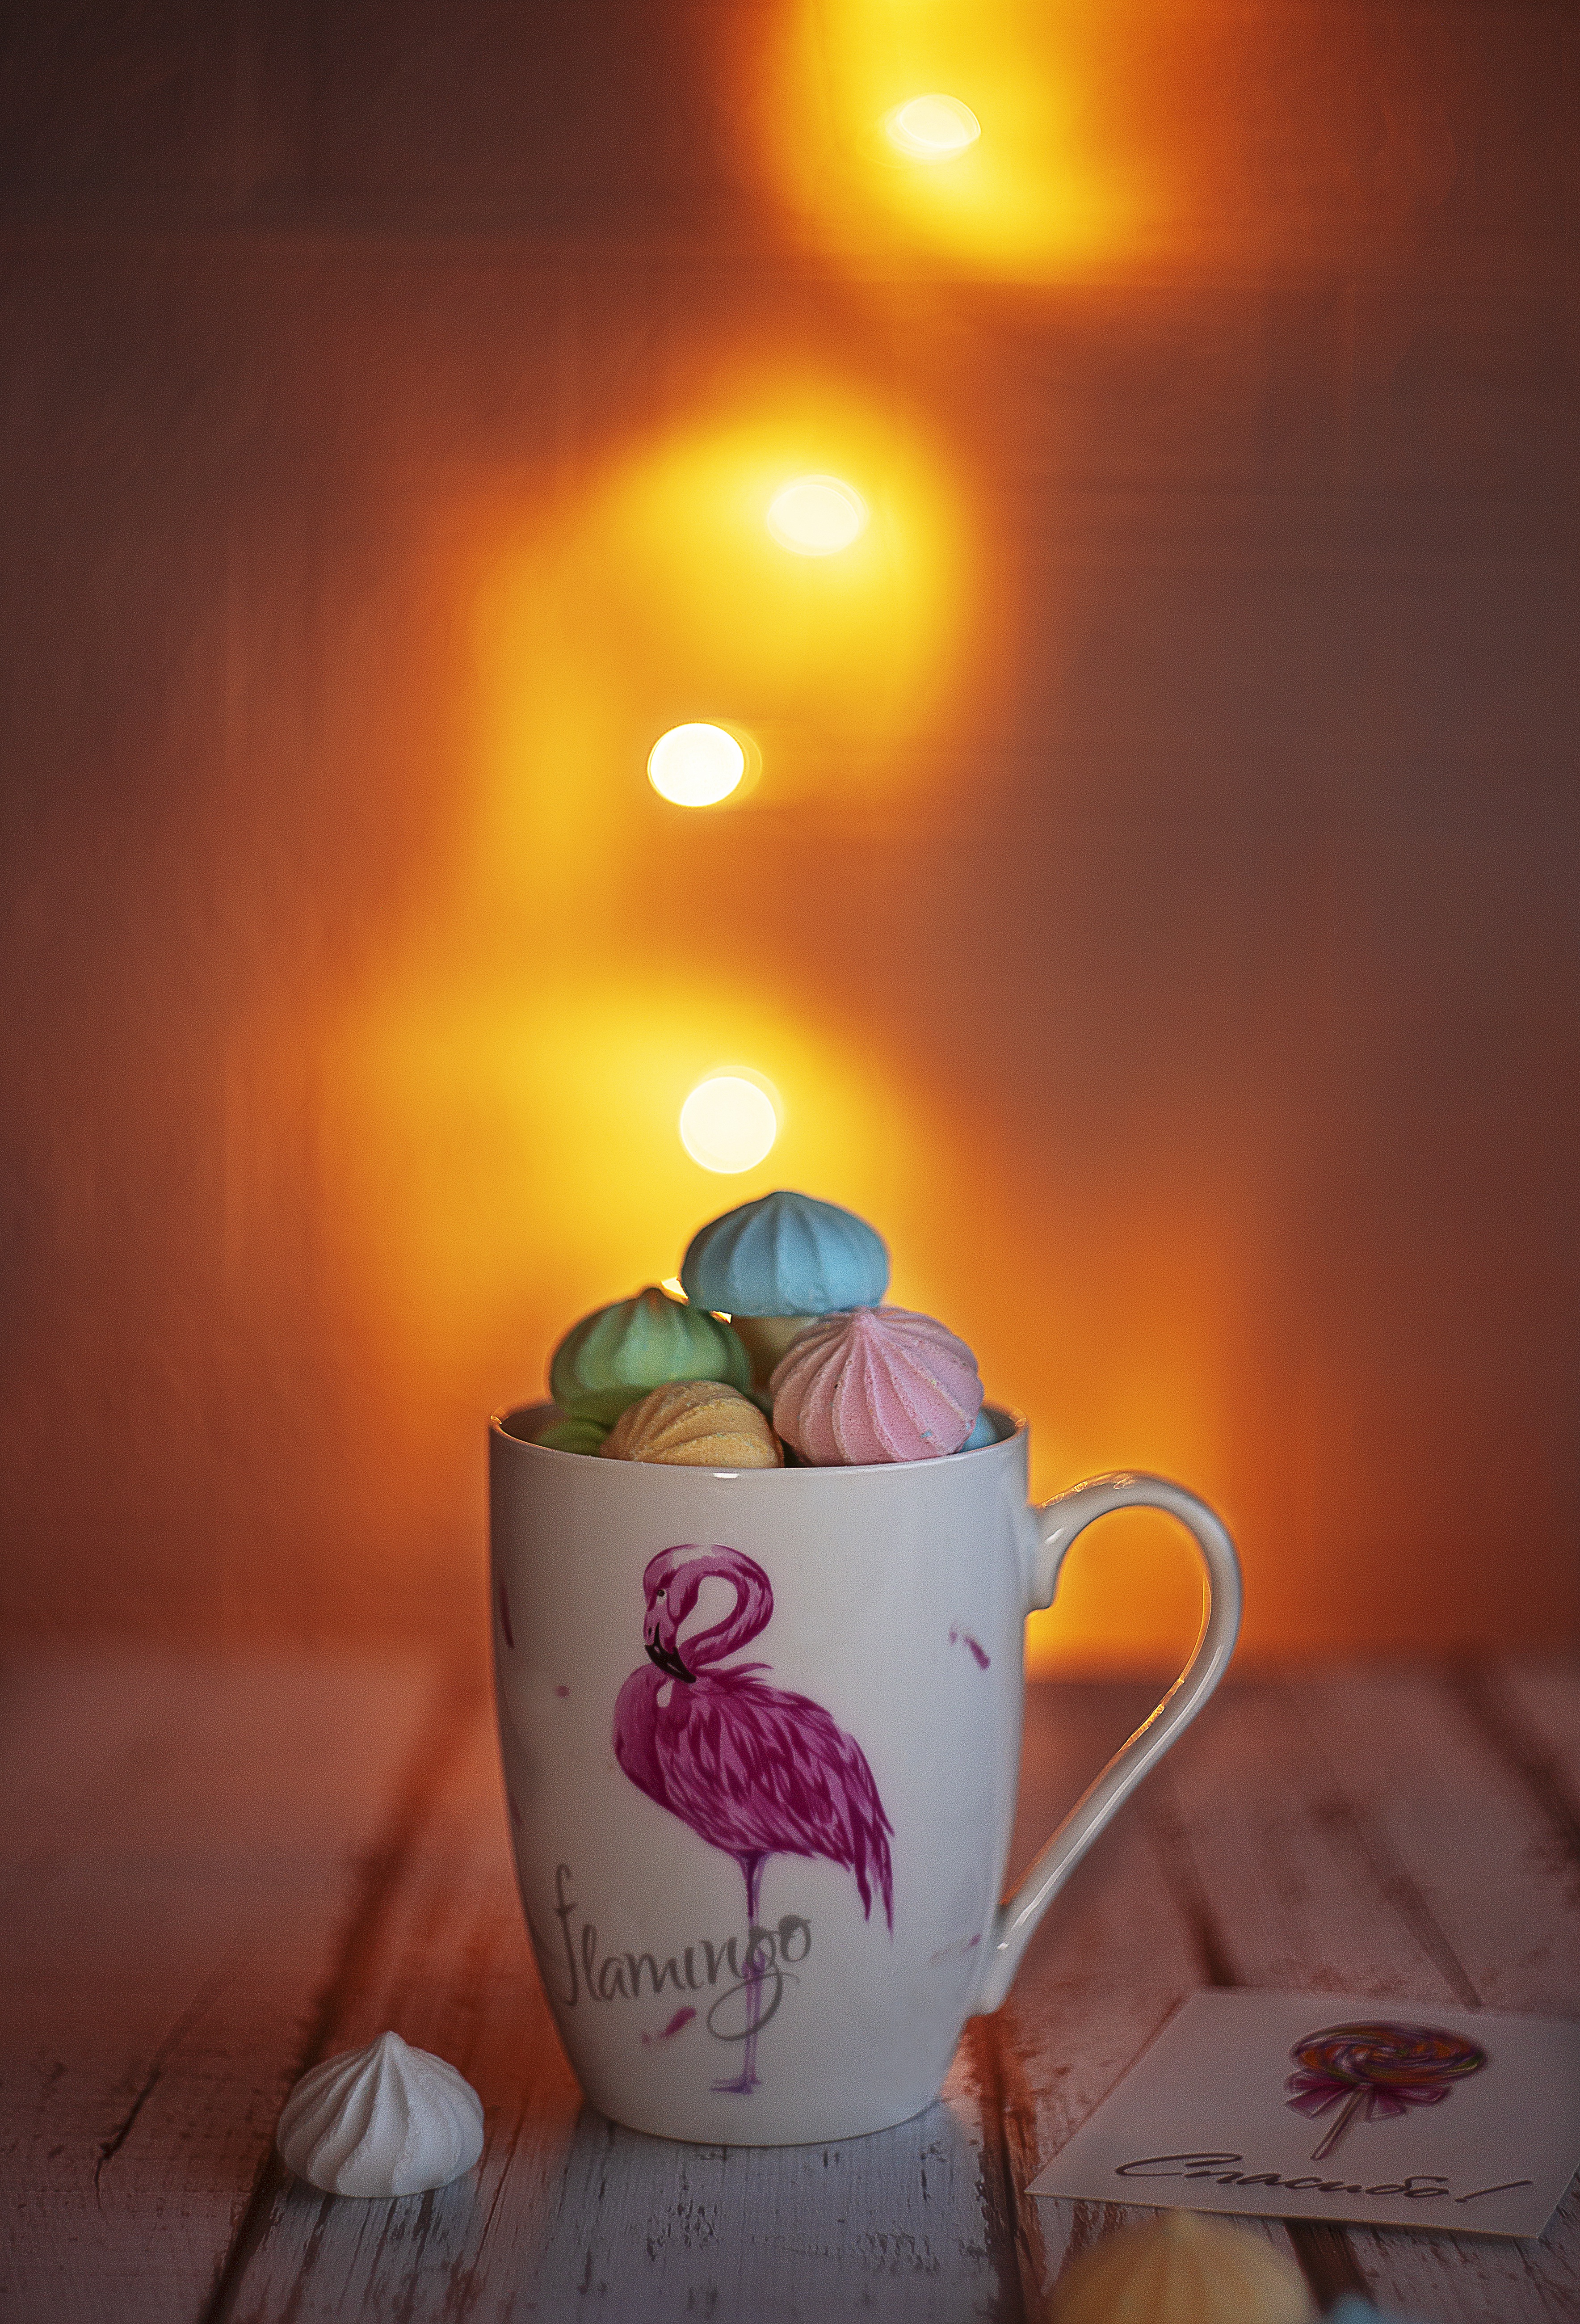
natural, drinkware, tableware, cup, dishware, serveware, teacup, gas, event, porcelain, magenta, teapot, heat, plant, kettle, drink, lid, pottery, still life photography, ceramic, petal, sweetness, font, art, still life, darkness, mug, room, home accessories, light fixture, macro photography, pitcher, lens flare, shadow